Ganna Walska

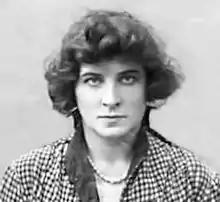
Passport photo of Ganna Walska (1920)

Ganna Walska (born Hanna Puacz on June 26, 1887 – March 2, 1984) was a Polish opera singer and garden enthusiast who created the Lotusland botanical gardens at her mansion in Montecito, California. She was married six times, four times to wealthy husbands. The lavish promotion of her lackluster opera career by her fourth husband, Harold Fowler McCormick, inspired aspects of the screenplay for "Citizen Kane".